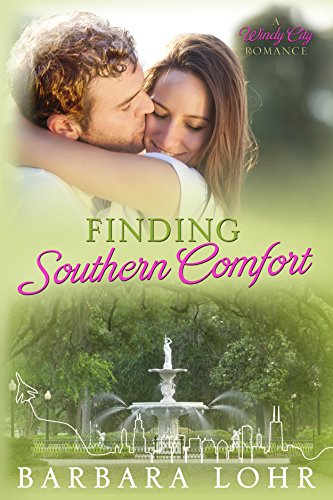
Finding Southern Comfort (Windy City Romance Book 1)
Category: Buy a Kindle
Review "Funny from the start." "A great book full of charm and steaminess.""I loved this book!""Well written and believable""Such an emotional read.""The chemistry between the two is sizzling.""I love Barbara Lohr's writing style.""You feel as if you are Harper living this life.""Fabulous read!" About the Author Barbara Lohr writes sweet contemporary romance with a flair for fun. In her Windy City Romance series, the Kirkpatrick family and friends take on love and life's issues. Set on the shores of Lake Michigan, the Man from Yesterday series poses the provocative question what if the boy you left behind is the man you want forever? When she's not writing, she loves to golf, bike, kayak or cook. She makes a mean popover. Barbara lives in the South of the US with her husband and a cat that insists he was Heathcliff in a former life. For more information on the author and her work, please see www.BarbaraLohrAuthor.com .
Features: The Savannah widower infuriates Harper...but his little girl wins the nanny’s heart. An endearing story that delivers laughter and tears!Harper Kirkpatrick is not what Cameron Bennett expects for the bachelor party in his Savannah mansion. She’s desperate when he sends her home in her cat costume. Jobs are scarce and eviction looms. Former boyfriend Billy took off for California and she’s too proud to head home to Chicago. Although Cameron may not go for her cheerleader kicks, he does admire Harper’s spunk. When she answers his ad for a nanny, she’s horrified to find herself back at his mansion. But she can’t turn down the generous salary or Bella, the toddler with troubled eyes and an eating problem. Youngest in the Kirkpatrick clan, Harper’s not an expert on kids. Neither is the young widower. Her head-strong personality soon puts her at odds with Cameron and his TV personality girlfriend, Kimmy Carrington. When she stands in for Kimmy at a Savannah gala, Harper and Cameron spark a fire that nearly burns down the dance floor. Never has the wrong man felt so right. Never has a boy from the south worked so hard to rev up the charm. A trip home for his father’s funeral reveals a whole different side of the successful renovation expert. Will the Windy City girl be able to put the heart back in his home? Can he convince her that his southern comfort has staying power?